Kieran Djilali

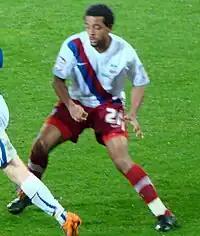
Djilali playing for Crystal Palace in 2010

Kieran Stephen Larbi Allen-Djilali (born 1 January 1991), more commonly known as Kieran Djilali, is an English former footballer who played as a midfielder. He played in the Football League with Crystal Palace, Chesterfield, AFC Wimbledon and Portsmouth.